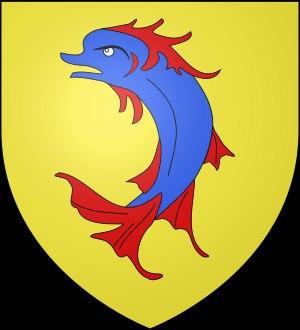
Vizille est une commune française située, géographiquement dans la vallée de la Romanche, administrativement dans le département de l'Isère et en région Auvergne-Rhône-Alpes.